Ada Ballin

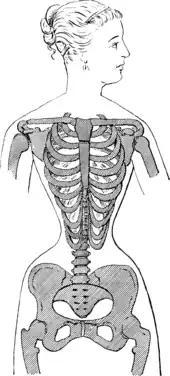
Illustration of a deformed skeleton from her "Science of Dress"

Ballin's first publication was "A Hebrew Grammar with Exercises Selected from the Bible" (1881), written conjointly with her younger brother, Francis Louis Ballin. A review in the journal "Hebraica" praised the book as "a model of beauty so far as execution and arrangement go," but voiced doubts that "the ordinary student will be able to do satisfactory work with this grammar," since "the principles are stated in a confusing and disconnected manner."